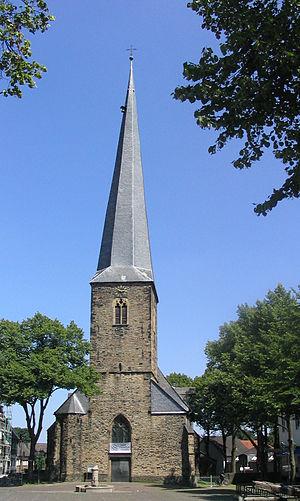
Schwerte est une ville de Rhénanie-du-Nord-Westphalie, située dans l'arrondissement d'Unna, dans le district d'Arnsberg, dans le Landschaftsverband de Westphalie-Lippe.